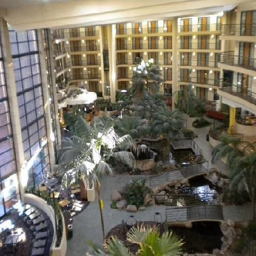
kind of like on me of those hotels where there was the lobby and it opened up into a massive room with a high ceiling